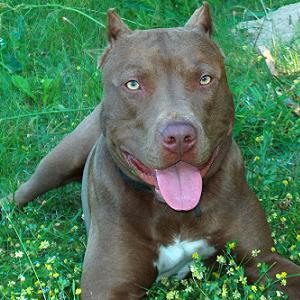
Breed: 216-n000078-American_Staffordshire_terrier